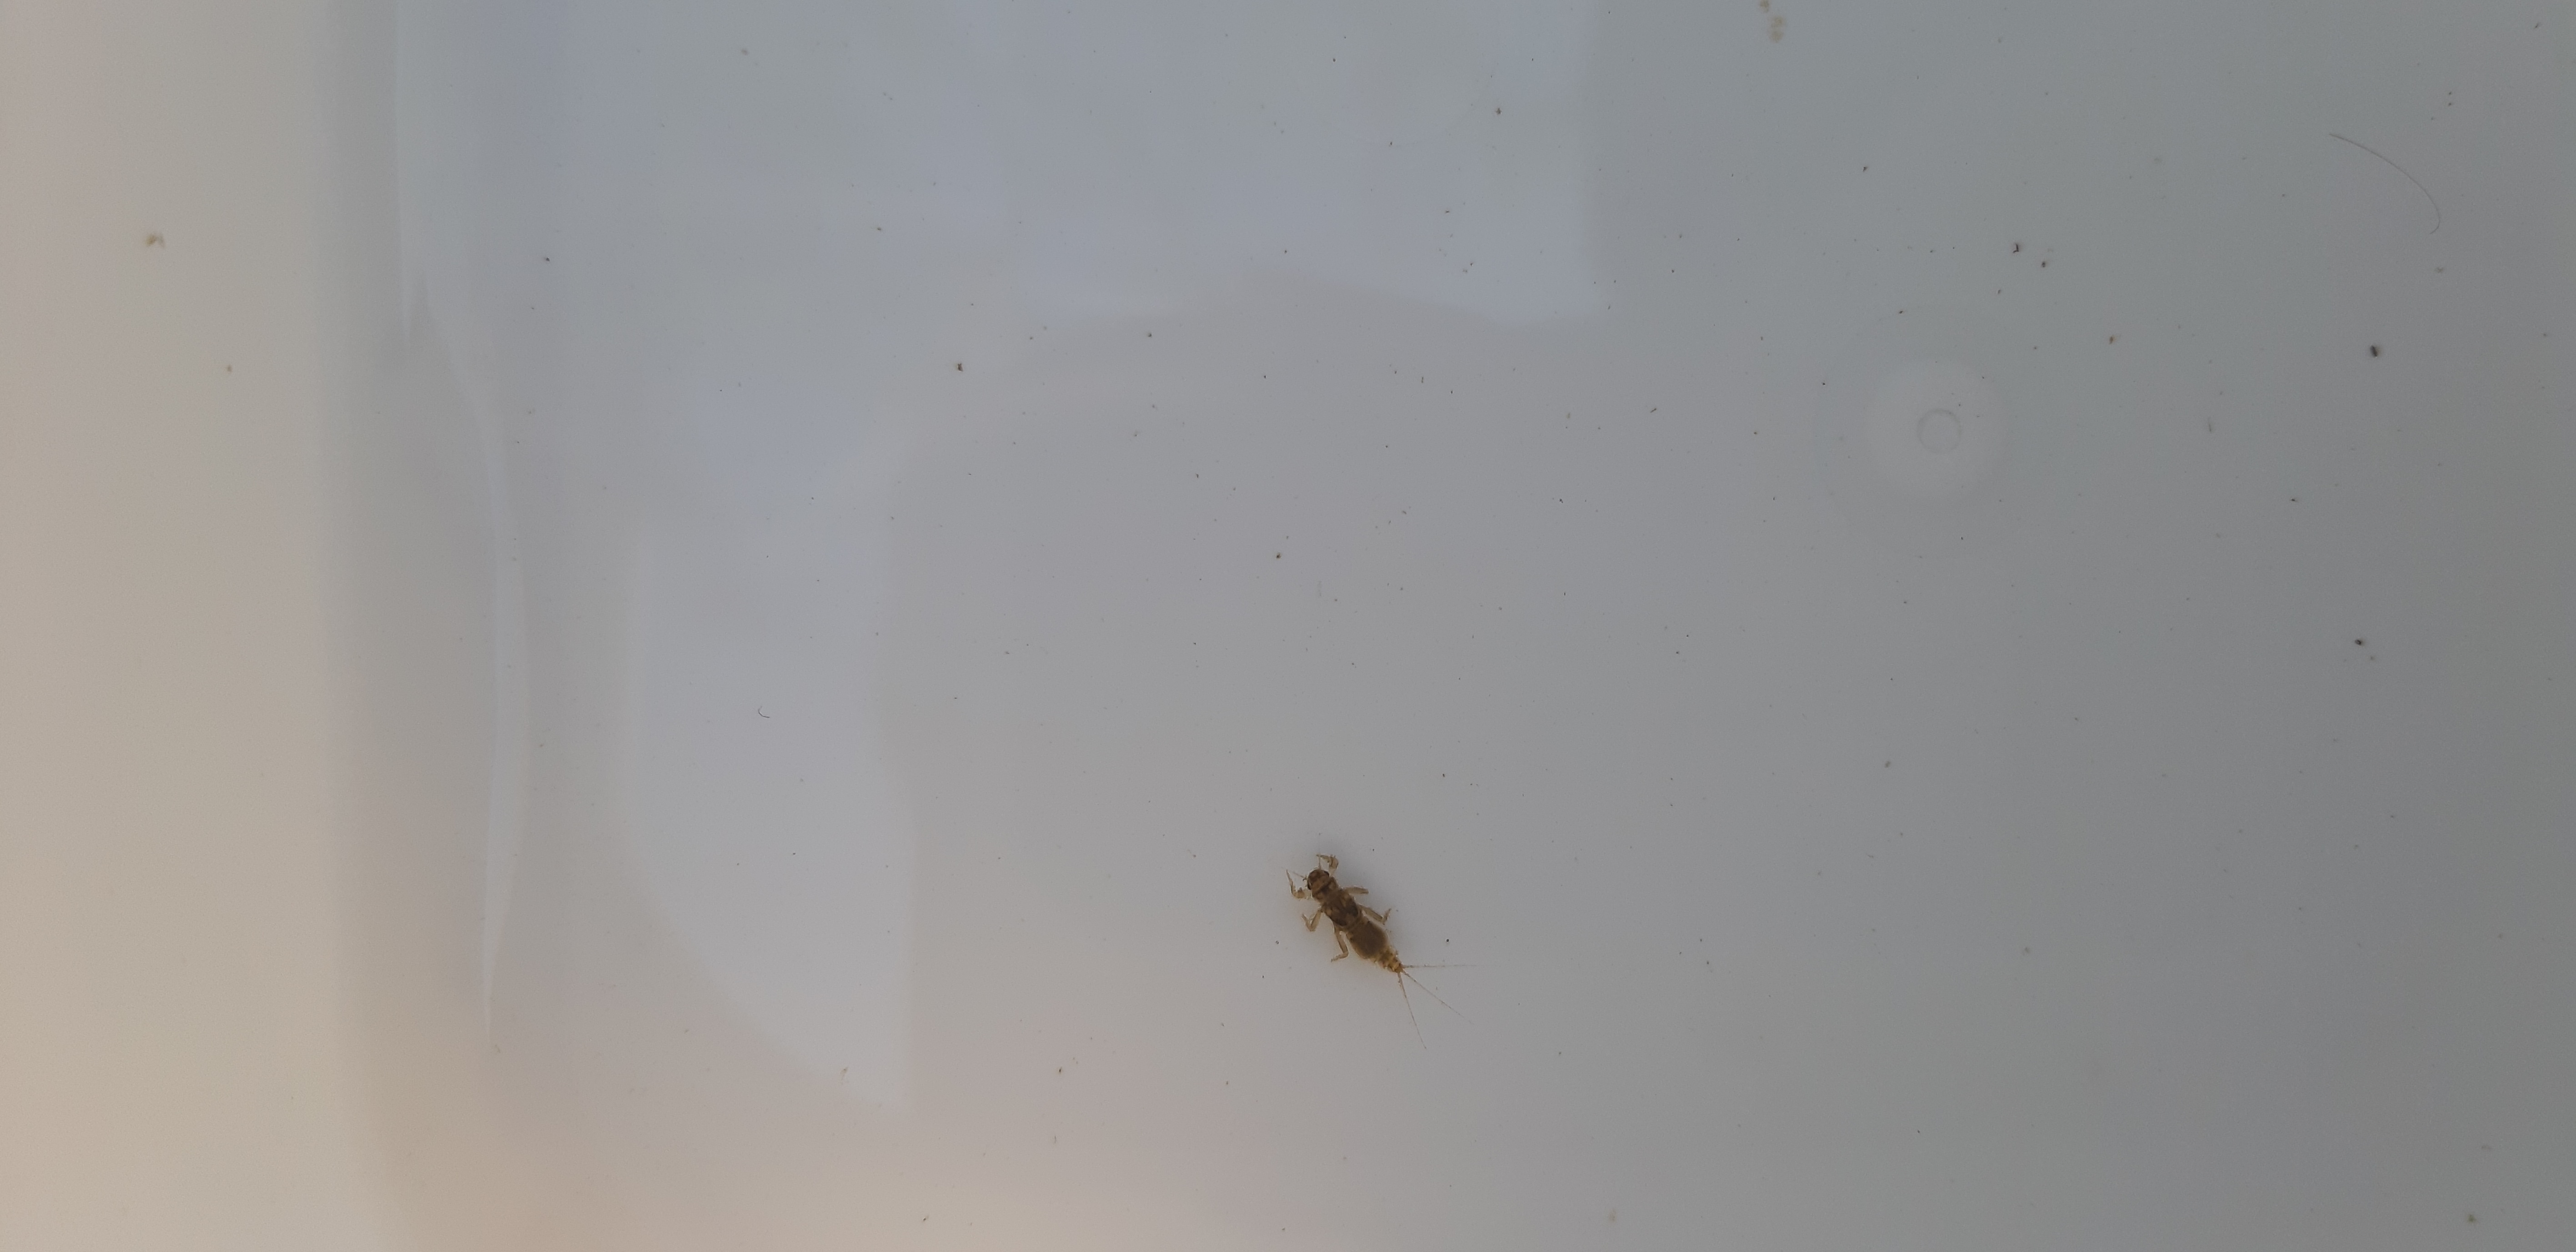
Macroinvertebrate group: other_mayflies